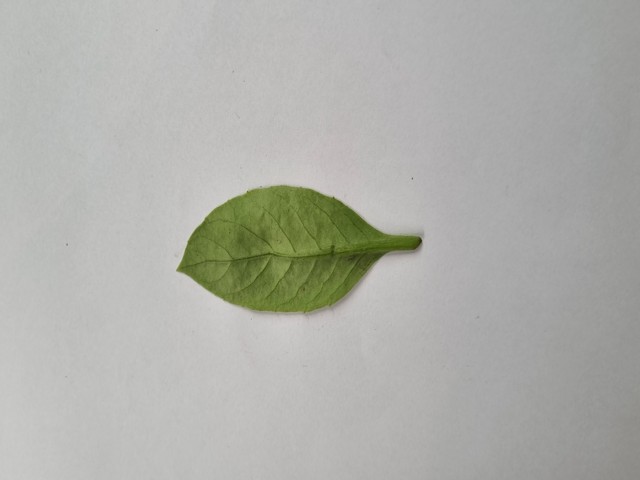
Plant: gainura